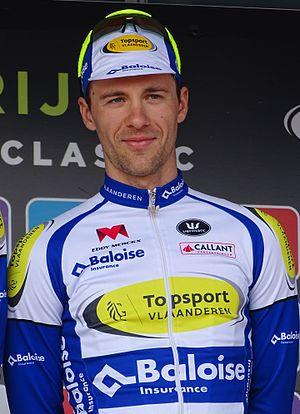
Reportage réalisé le mercredi 8 avril à l'occasion du départ du Grand Prix de l'Escaut 2015 à Anvers, Belgique.